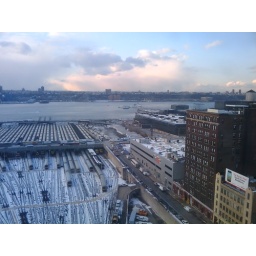
boats converge around the us air plane that ditched in the hudson river.